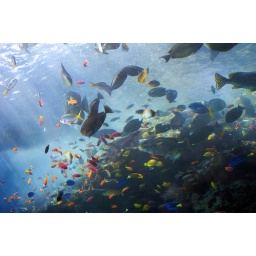
Some colorful tropical fish in the large barrier reef exhibit.